Genome Reference Consortium

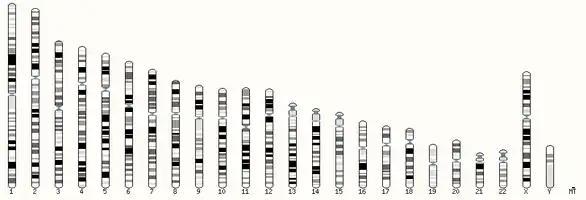
Human whole reference genome from the assembly GRCh38/hg38 (Genome Reference Consortium Human Build 38).

The Genome Reference Consortium (GRC) is an international collective of academic and research institutes with expertise in genome mapping, sequencing, and informatics, formed to improve the representation of reference genomes. At the time the human reference was initially described, it was clear that some regions were recalcitrant to analysis with existing technology, leaving gaps in the known sequence. The main reason for improving the reference assemblies are that they are the cornerstones upon which all whole genome studies are based (e.g. the 1000 Genomes Project).